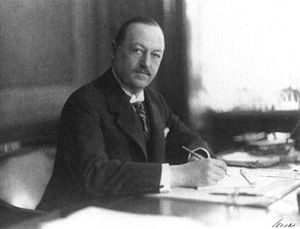
Ivar Kreuger / Tændstikimperiet
Bankøren Oscar Rydbeck var Ivar Kreugers vigtigste bankkontakt under Kreugers erhvervskarriere i Sverige fra 1908 til 1932.
Ivar Kreuger var en svensk civilingeniør, finansmand, entreprenør og industrimand. Hans vækst og fald var omfattet af stor interesse i samtiden, og i omfang bliver det hævdet, at man ikke så noget lignende før Enron-skandalen i 2001.